Prince Henry of Battenberg

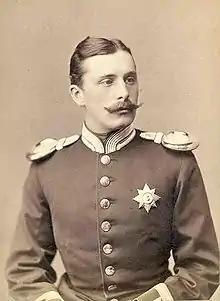
Prince Henry 1885

Prince Henry of Battenberg (Henry Maurice; 5 October 1858 – 20 January 1896), formerly Count Henry of Battenberg, was a morganatic descendant of the Grand Ducal House of Hesse. He became a member of the British royal family by marriage to Princess Beatrice of the United Kingdom, the youngest child of Queen Victoria. Through his daughter, Victoria Eugenie, who became the queen consort of Spain, Henry is a direct ancestor of the current Spanish royal family.